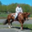
Label: horse